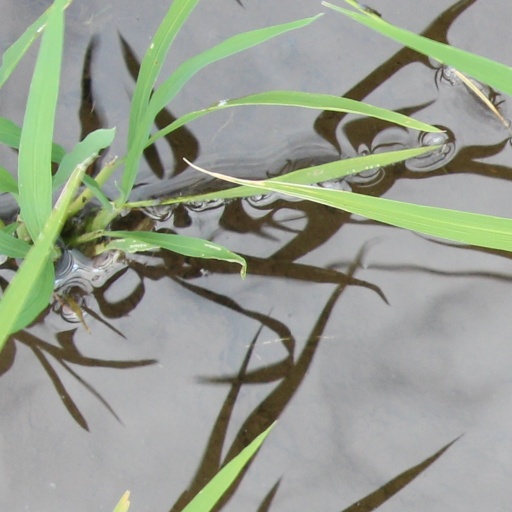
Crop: rice